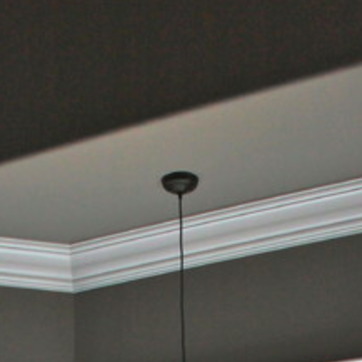
Material: metal